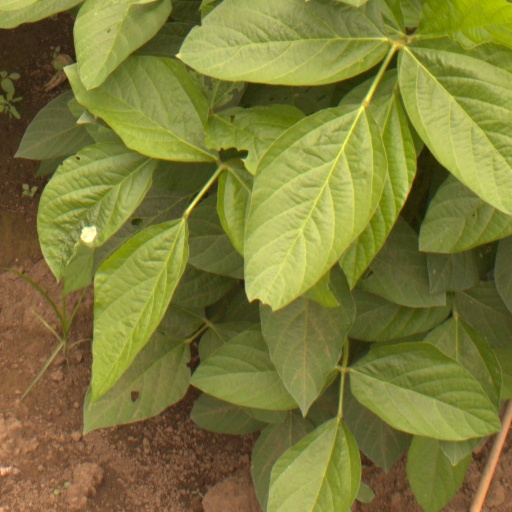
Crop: soybean